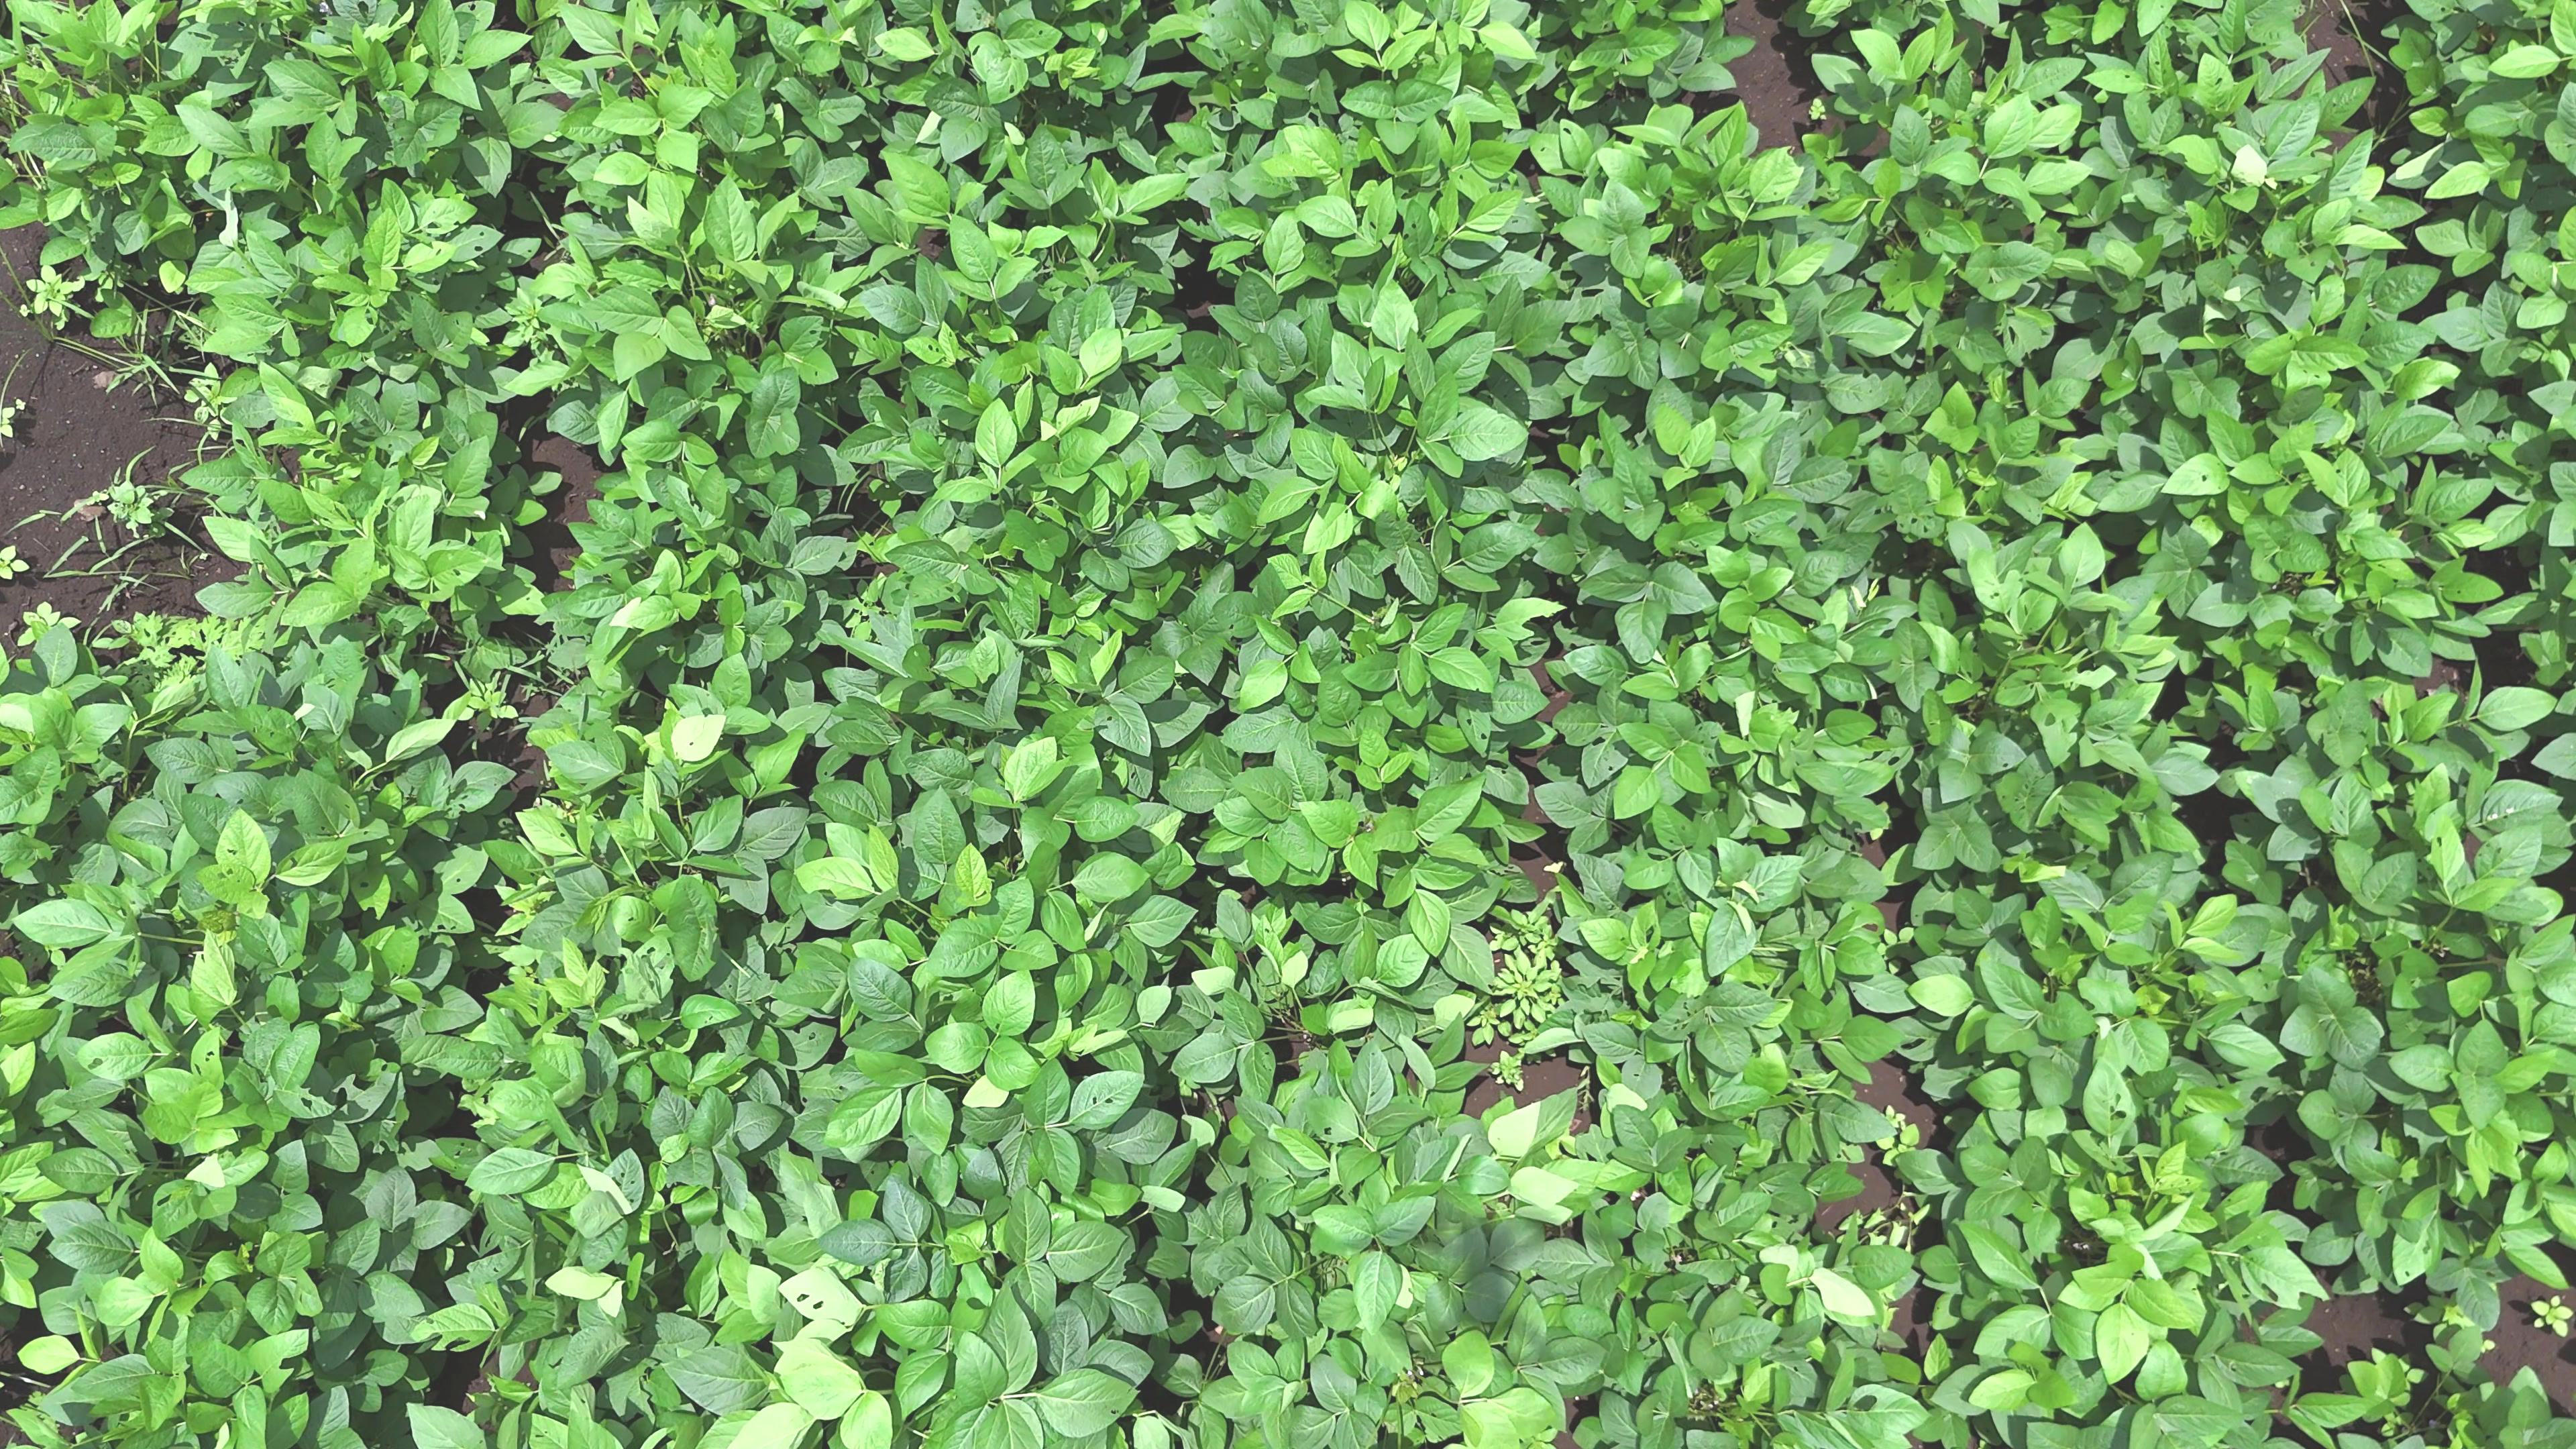
Label: Healthy